Dahsyat

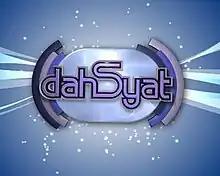
Logo used from 2008 to 2010

Dahsyat (also stylized as dahSyat) is an Indonesian television show broadcast daily on Rajawali Citra Televisi Indonesia (RCTI). The first episode of "Dahsyat" since 24 March 2008. The show broadcasts subject matter related to music, and each show is two hours long. It was initially presented by Olga Syahputra, Raffi Ahmad, and Luna Maya. Presenters have since included a variety of actors, directors, comedians, and musicians.